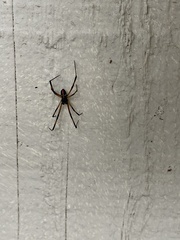
Species: Lactrodectus_hesperus